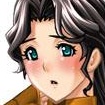
Portrait style: Anime Portrait